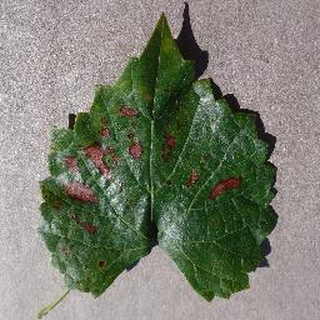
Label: grape_esca_black_measles